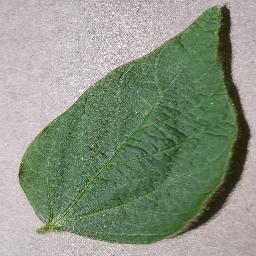
Label: Soybean___healthy